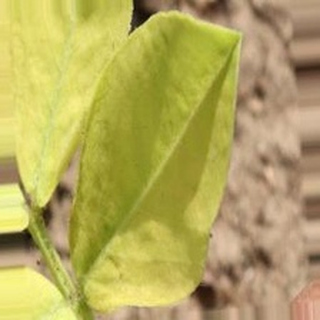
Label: groundnut_nutrition_deficiency